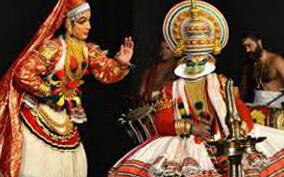
Dance form: kathakali